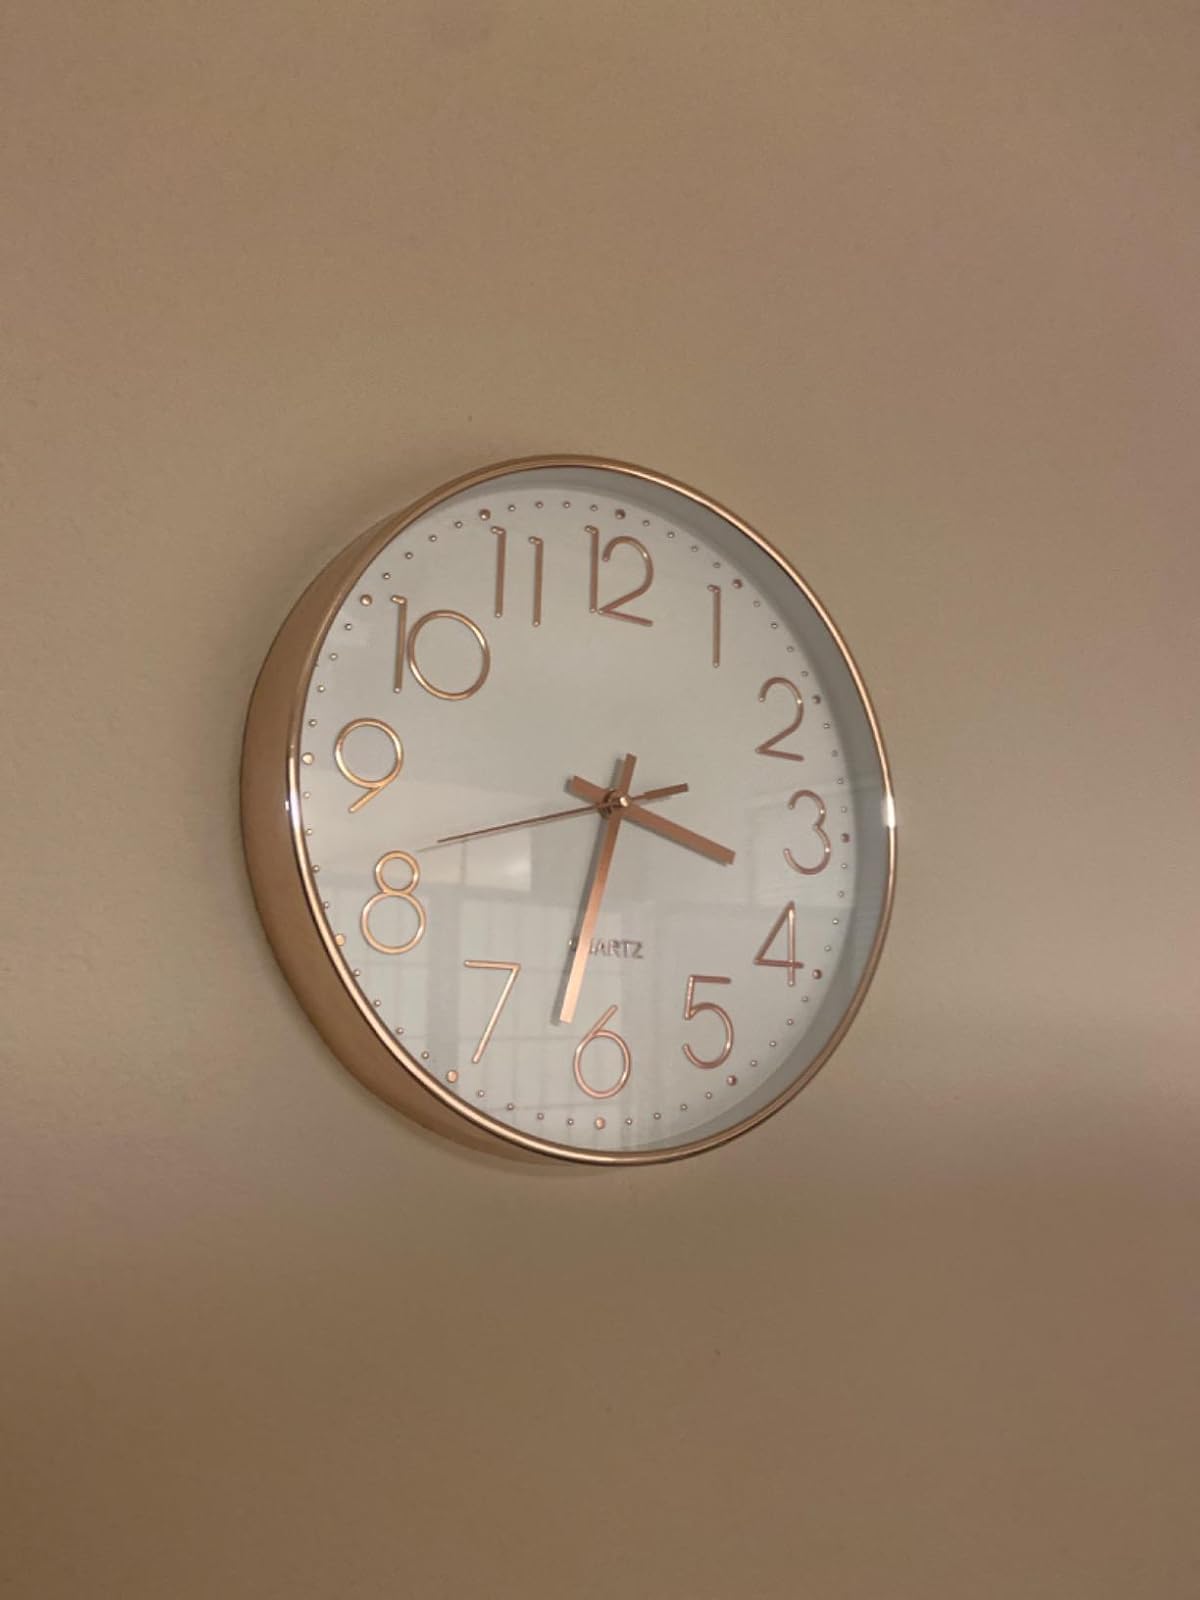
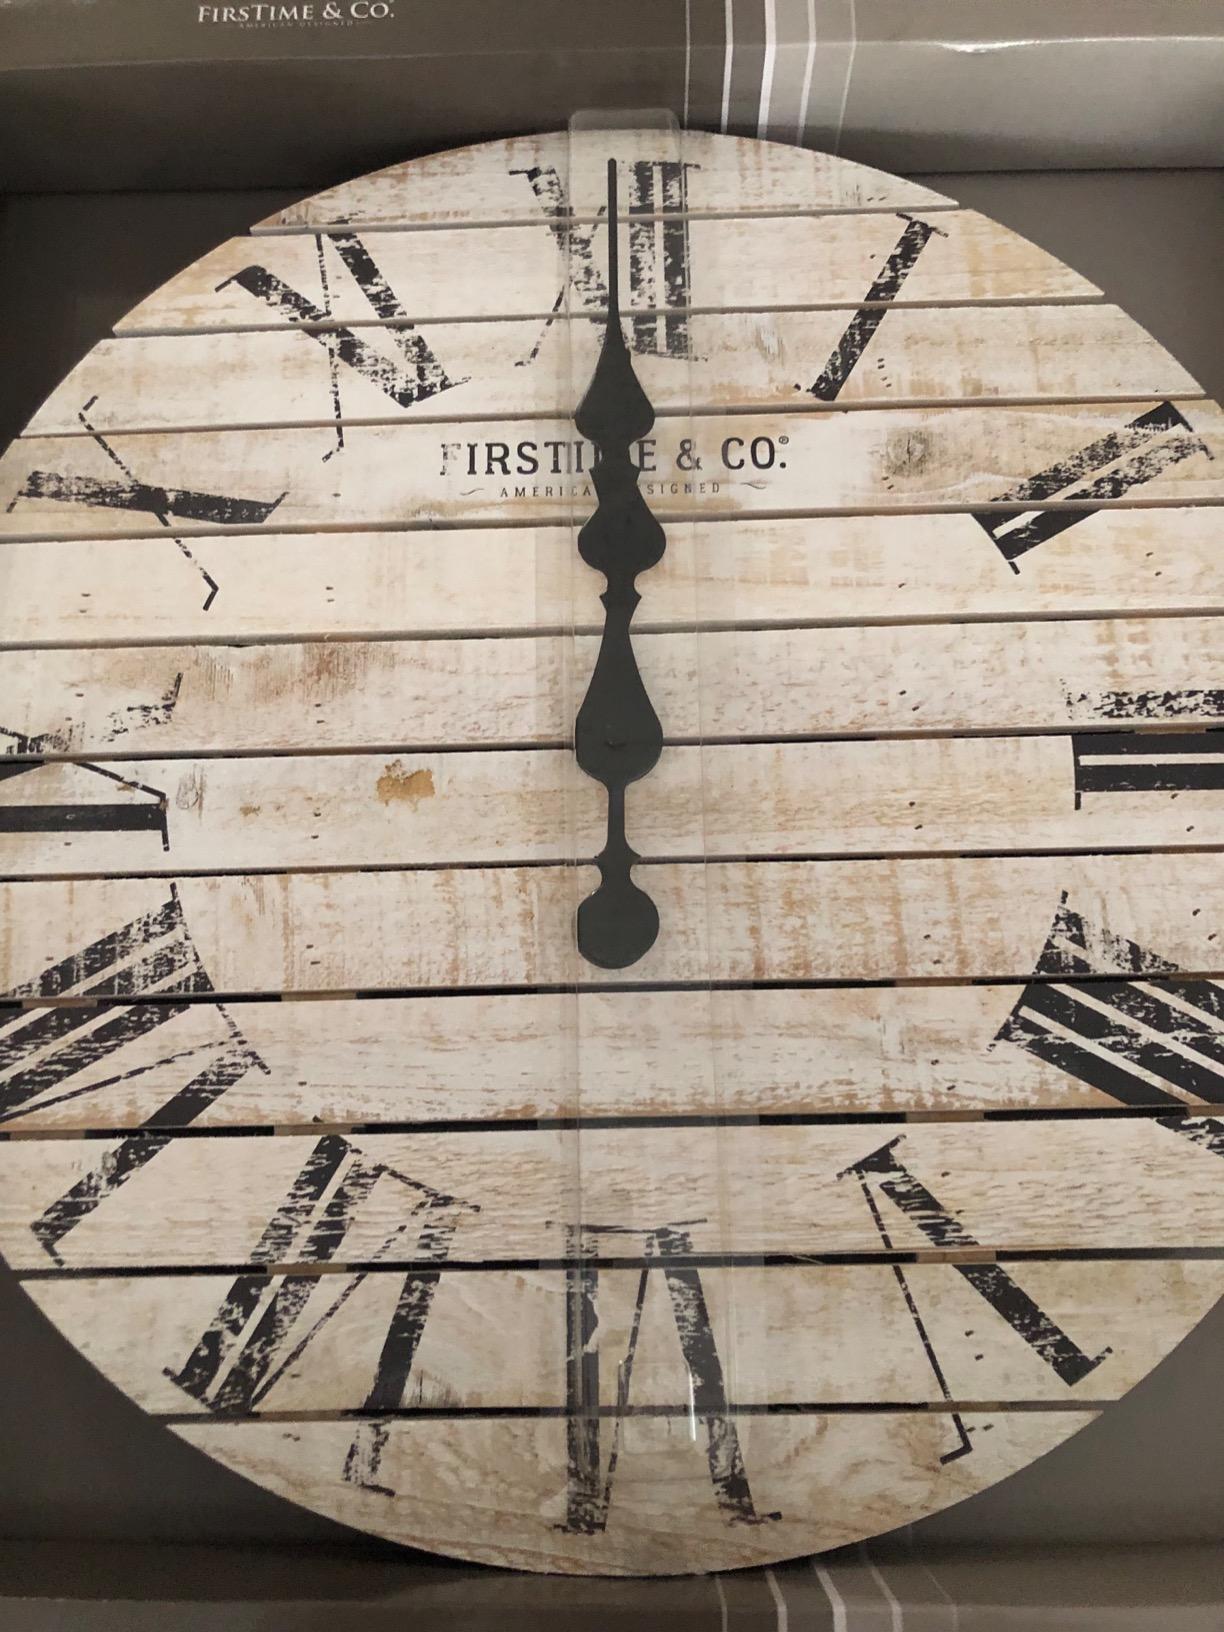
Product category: clock
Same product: no